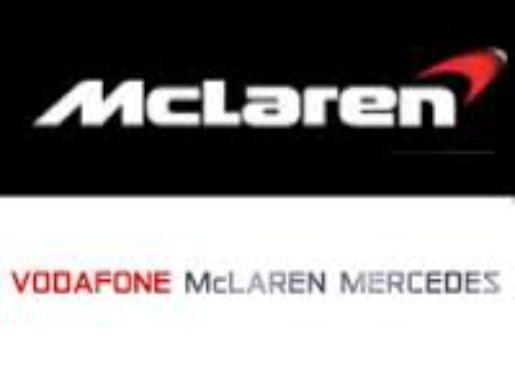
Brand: mclaren
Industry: Transportation